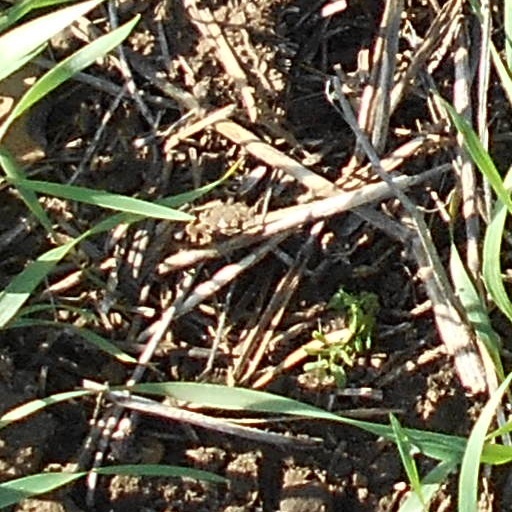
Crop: wheat